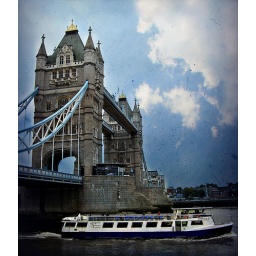
Life is a bridge over the sea of changes. Do not build a house on it.